Profintern

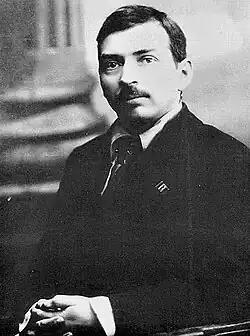
Soviet trade union chief Mikhail Tomsky was the key figure in a Soviet effort to establish close bilateral relations with the British union movement during the middle 1920s.

The 3rd World Congress of the Profintern opened on July 8, 1924, having been scheduled to begin in Moscow immediately following the 5th World Congress of the Comintern (June 17 to July 8, 1924). Seventy delegates from the Profintern were made "consultative" (non-voting) delegates to the Comintern gathering, assuring a very close connection between the two gatherings.